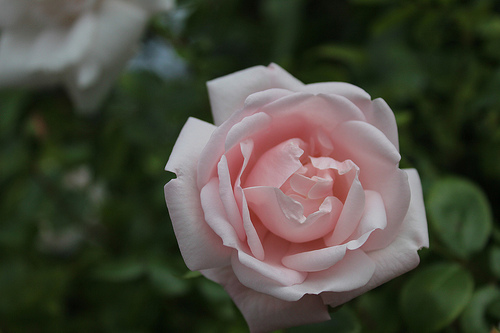
Flower: rose